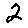
Label: 2